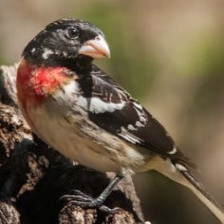
Species: ROSE BREASTED GROSBEAK
Scientific name: PHEUCTICUS LUDOVICIANUS